Iōjima, Nagasaki

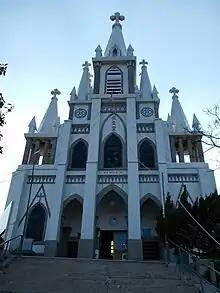
Magome Catholic Church in Iōjima is a Tangible Cultural Property of Japan

As of 2003, the town had an estimated population of 883 and a density of 390.71 persons per km. The total area was 2.26 km.